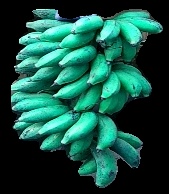
Variety: rasbale
Grade: grade3